Kemal Aydın

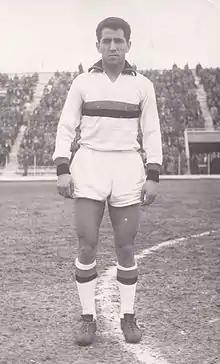

Kemal Aydın (19 January 1934 – 8 January 2019) was a Turkish football player. He was nicknamed "Kara Kemal" meaning "courageous Kemal".